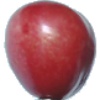
Label: Cherry 2